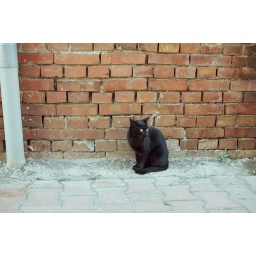
black cat by red wall